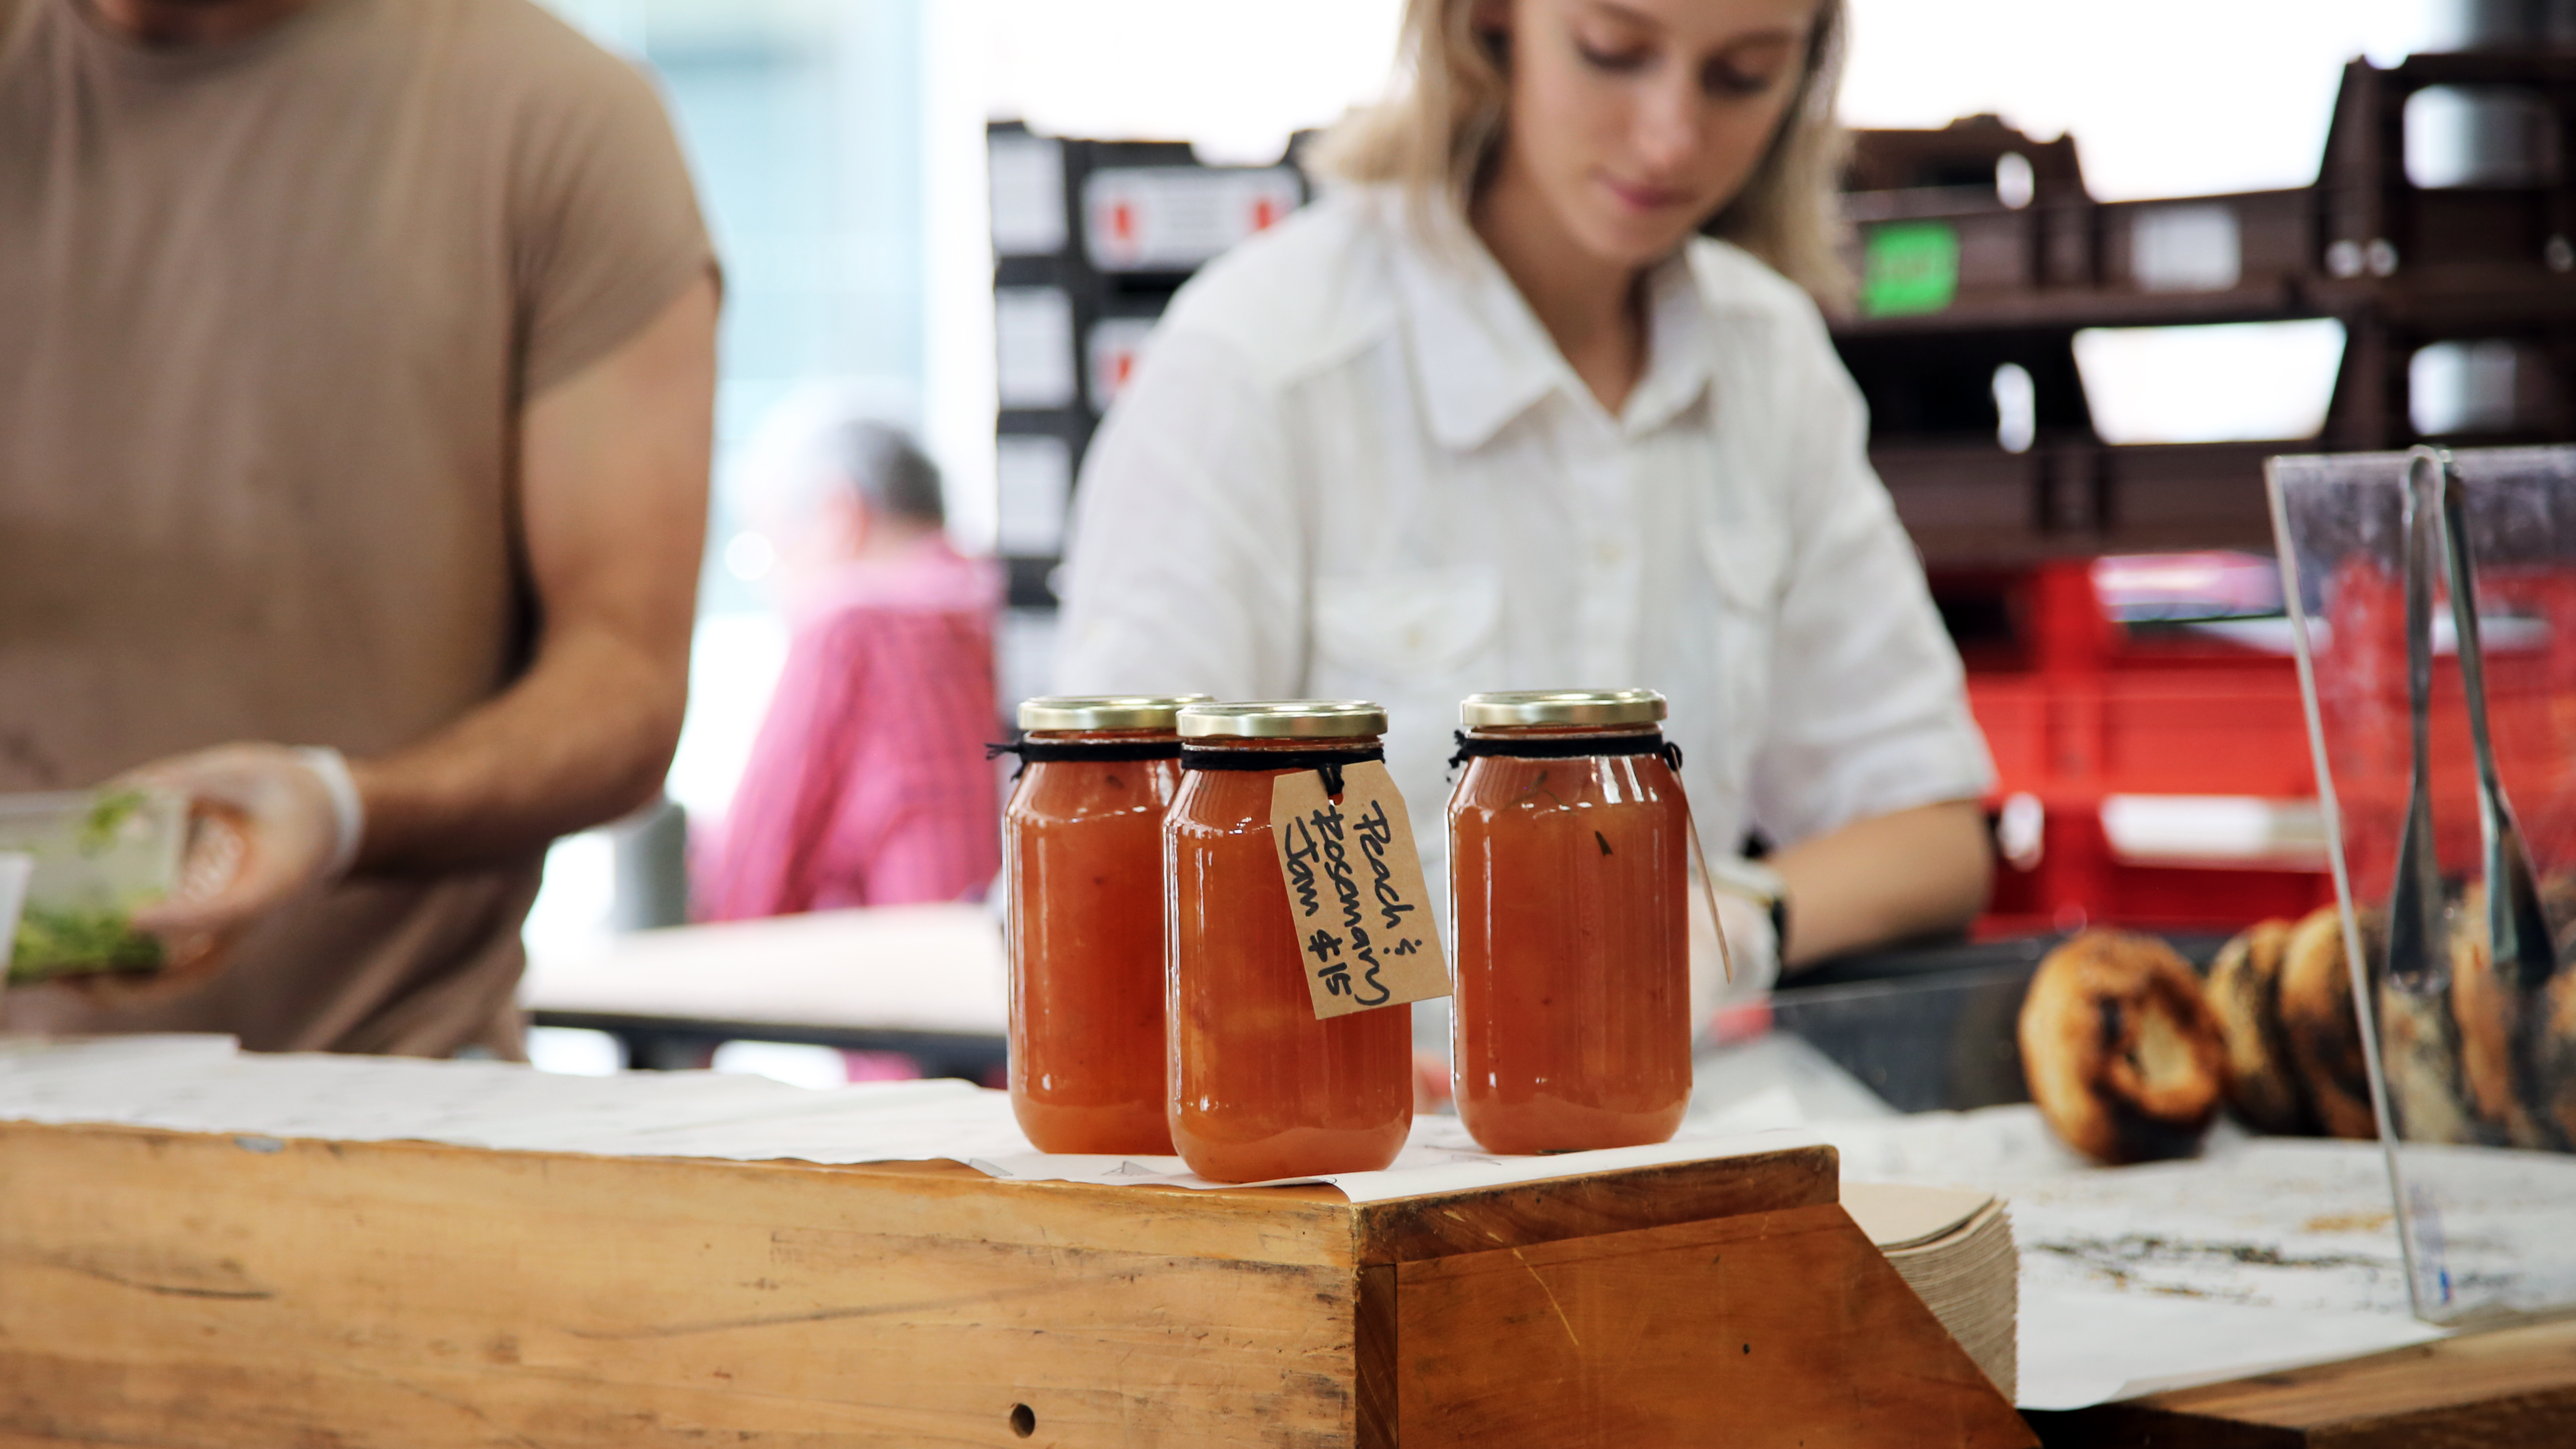
person, jar, counter, label, jam, sense